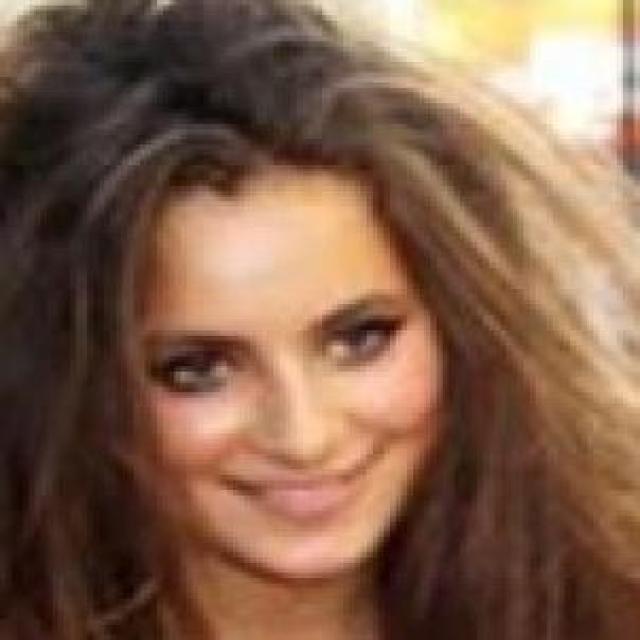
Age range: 21-44